Resni.ca

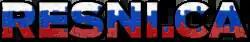
Former party logo

On 14 January 2021, the Resni.ca Citizens' Movement party was formed by Kranj City Councilor Zoran Stevanović and other like-minded individuals. The party is headquartered in Kranj.